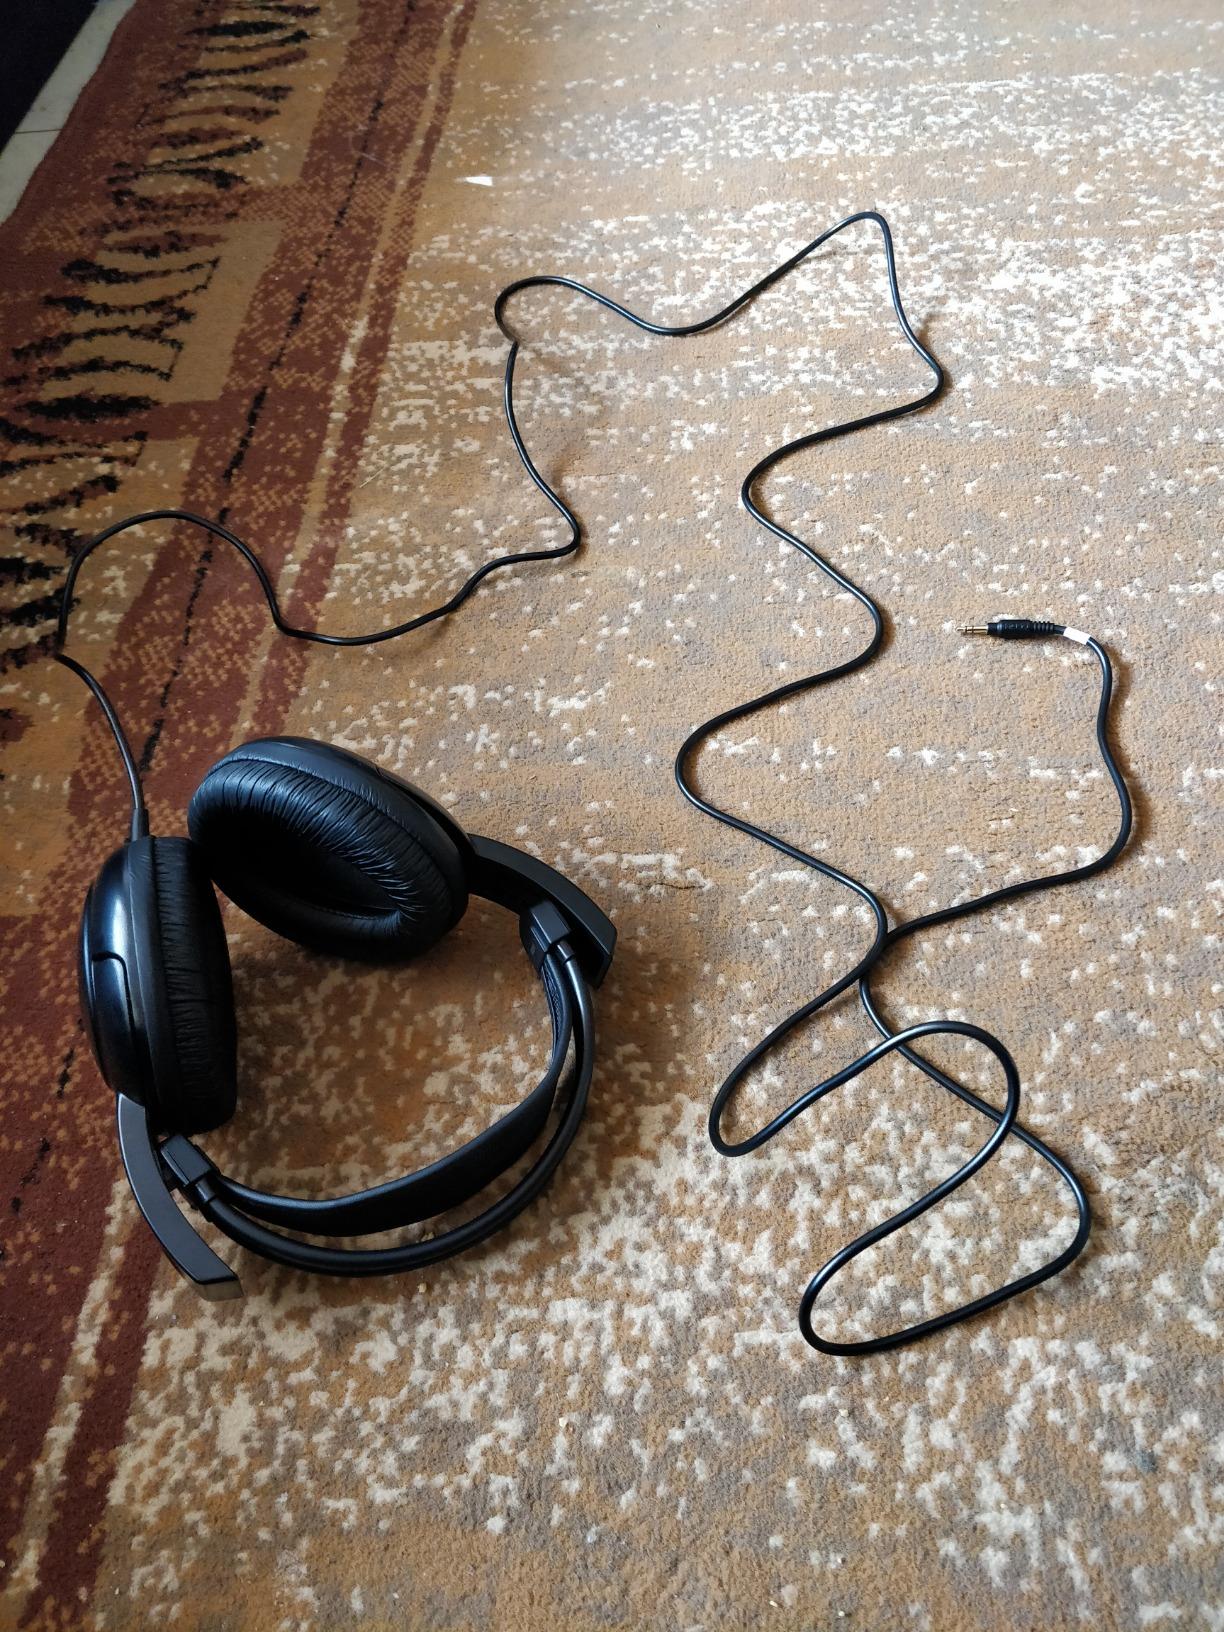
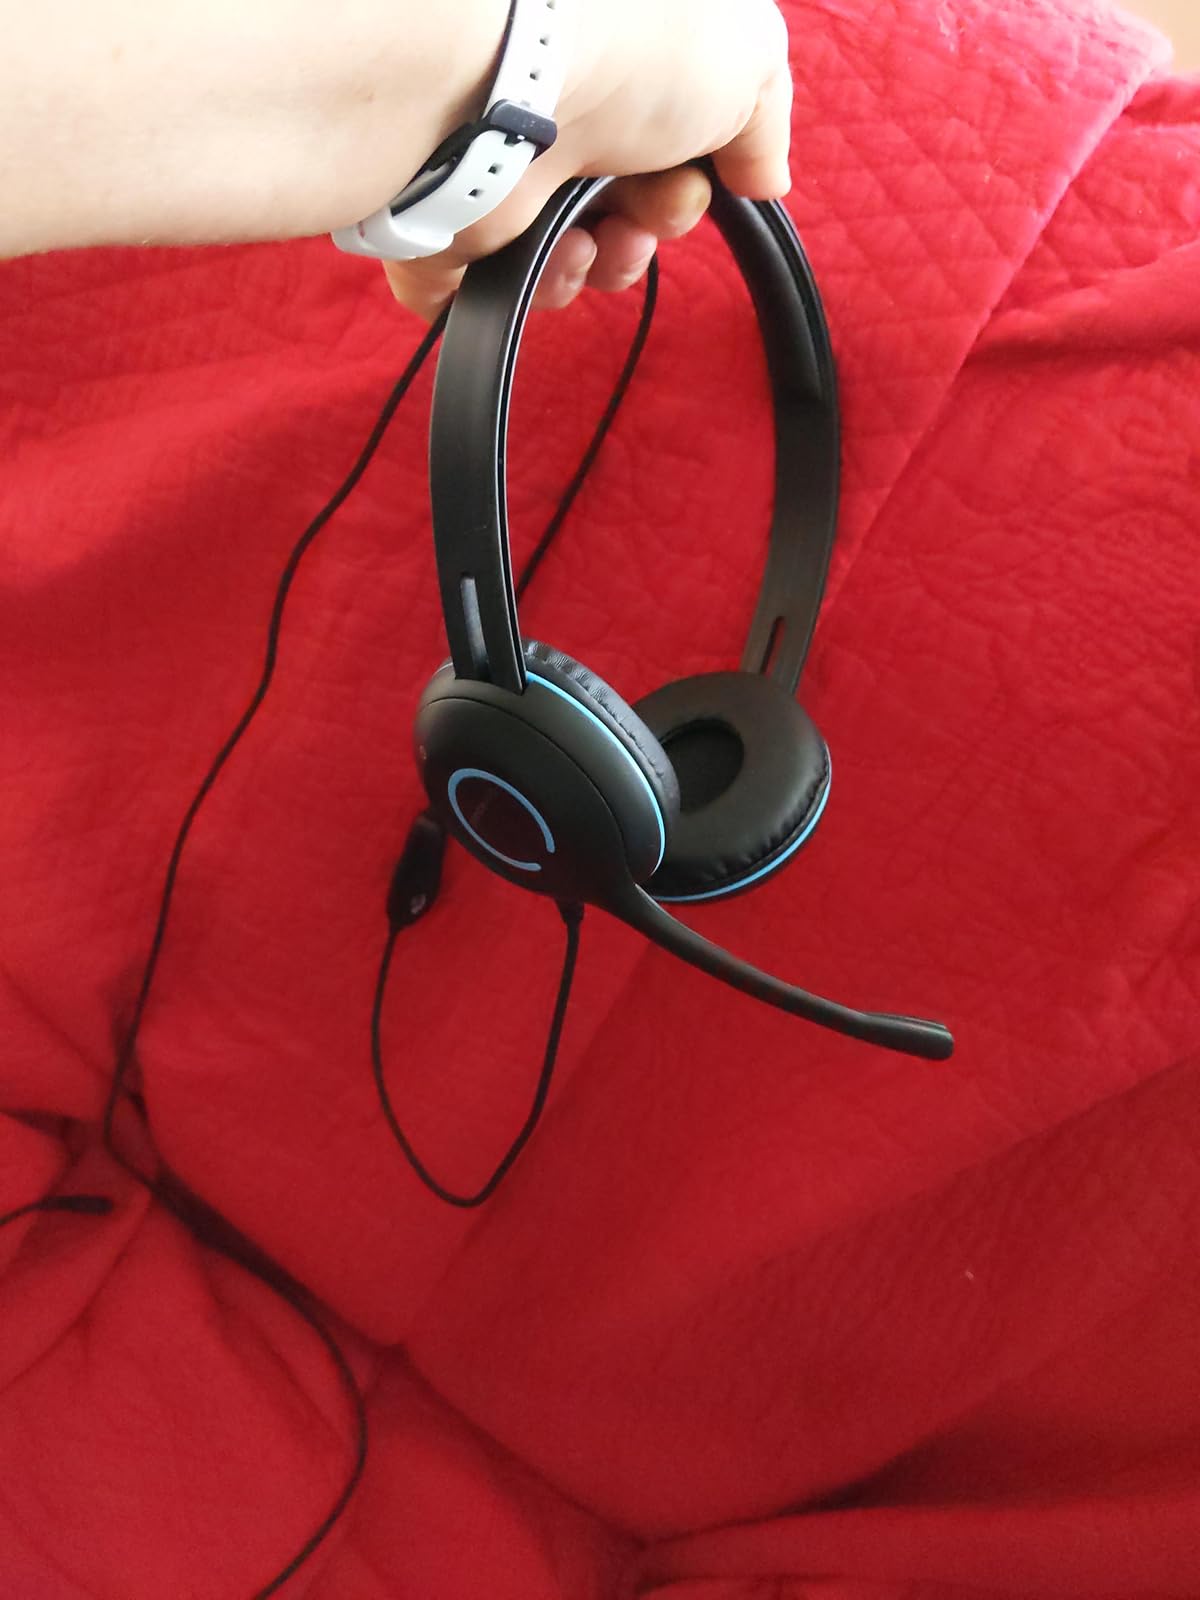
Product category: headphones
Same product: no